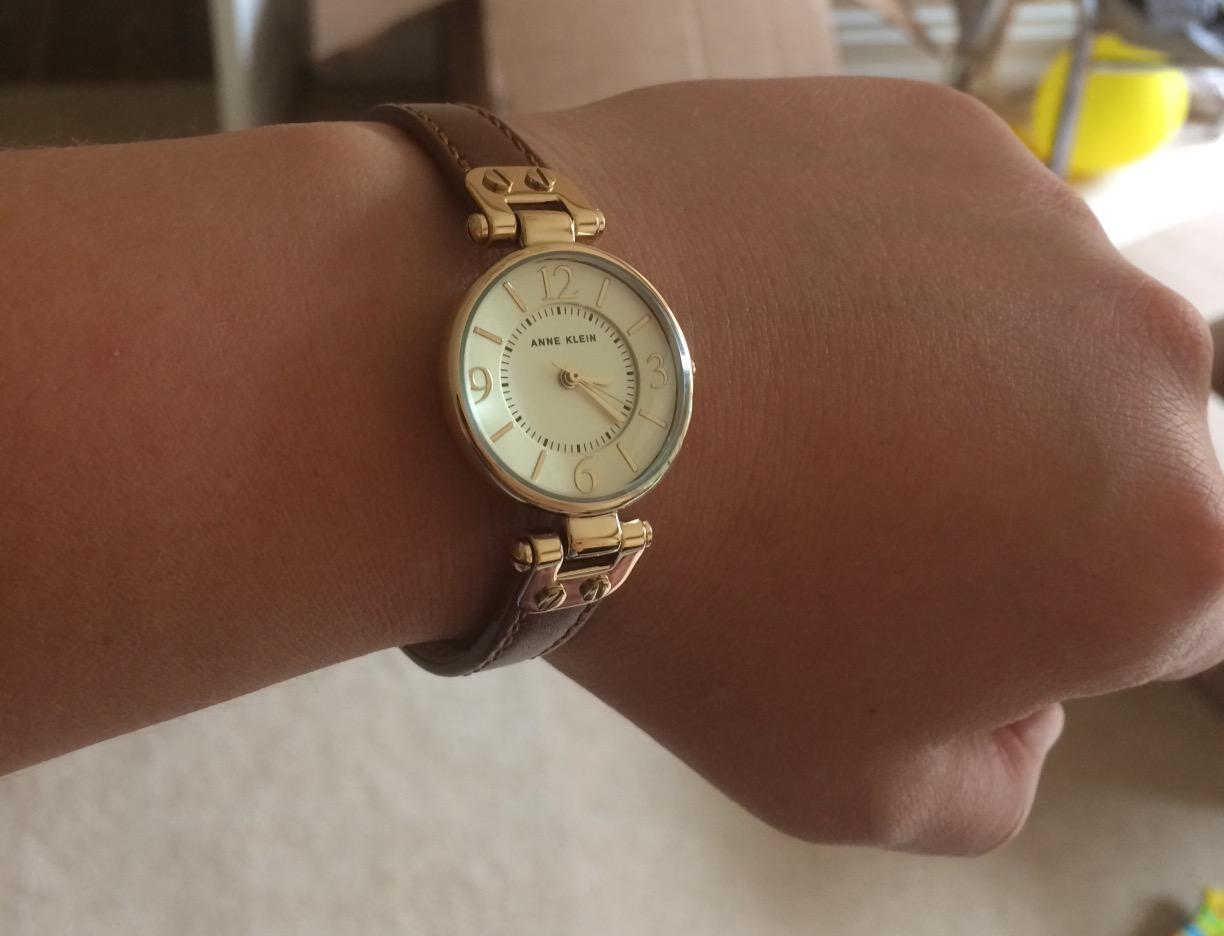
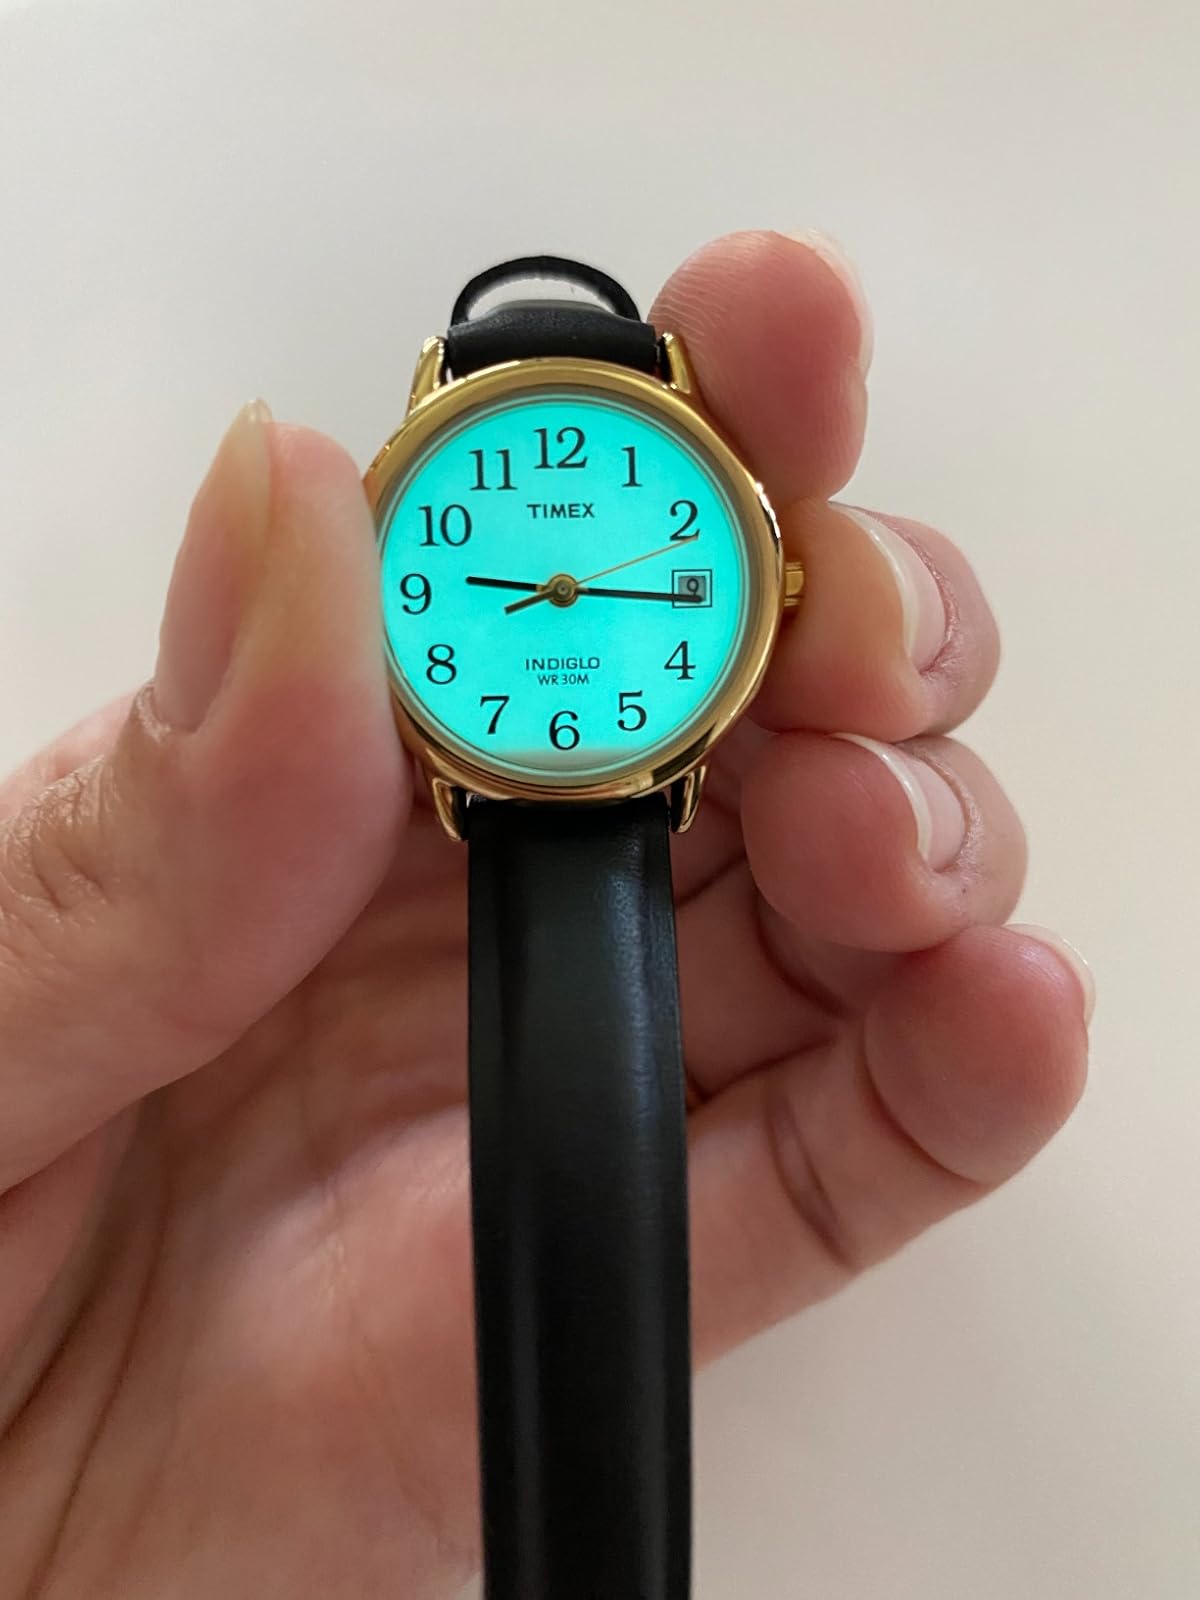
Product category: accessories_watch
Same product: no